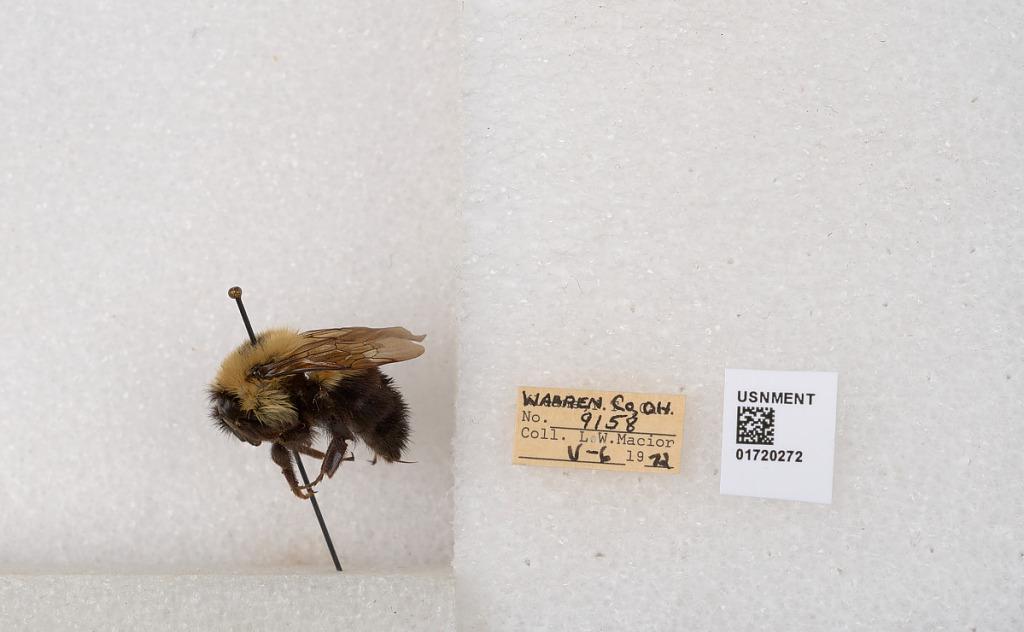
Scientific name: Bombus bimaculatus Cresson
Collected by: L. Macior
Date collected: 1972-5-6
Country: United States
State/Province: Ohio
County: Warren
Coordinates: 39.4276, -84.1668